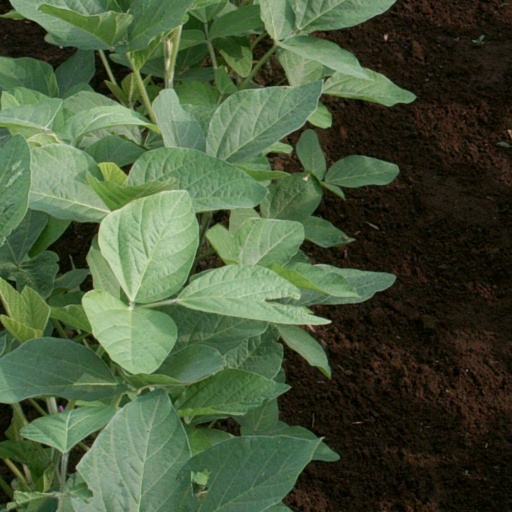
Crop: soybean